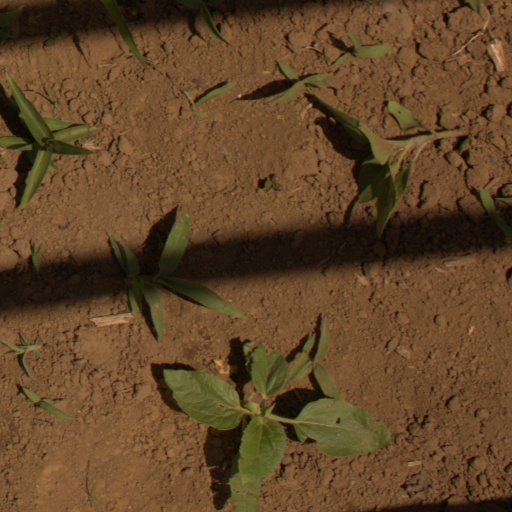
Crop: Jerusalem artichoke